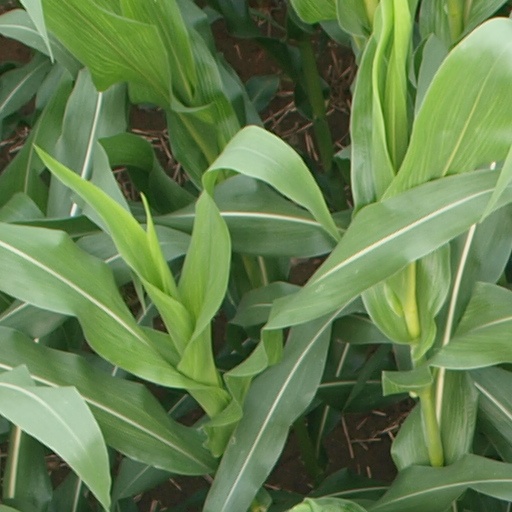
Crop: maize; corn